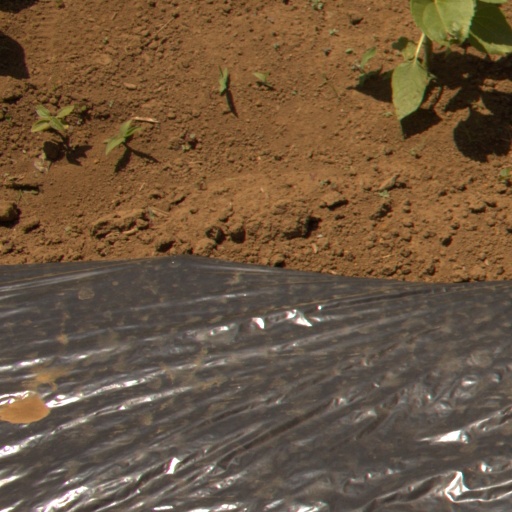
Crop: Jerusalem artichoke